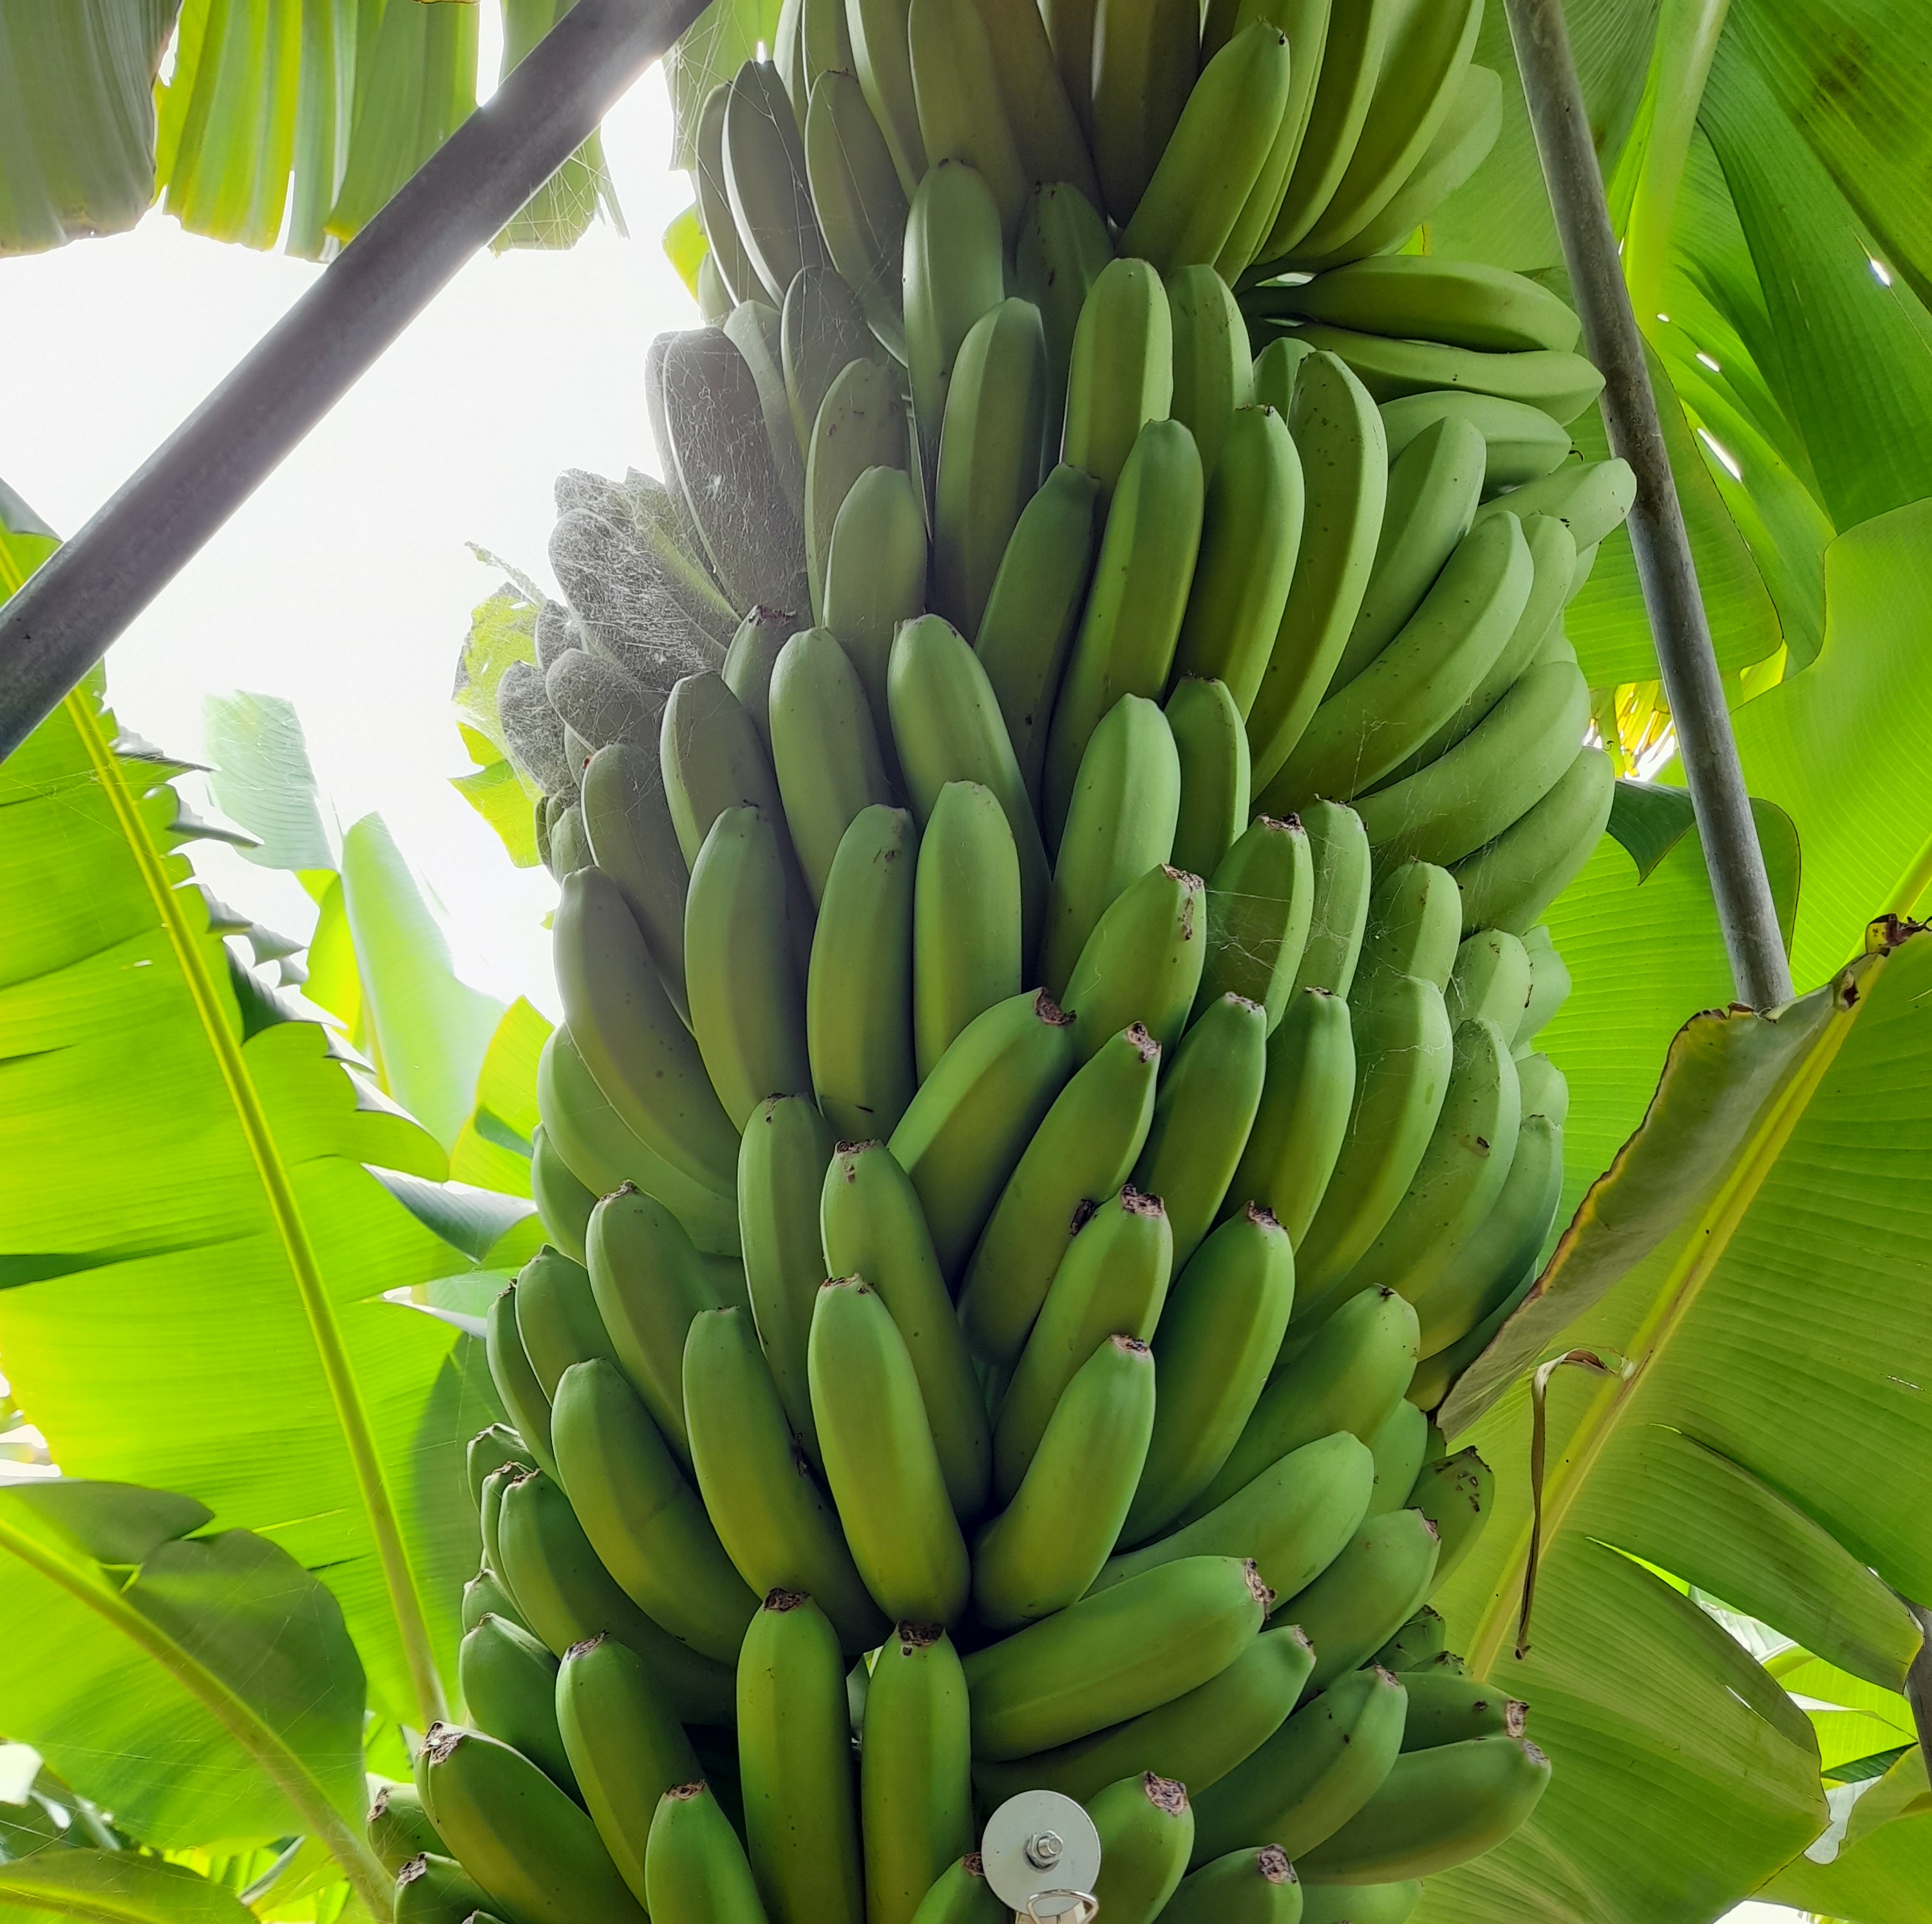
Label: Cut